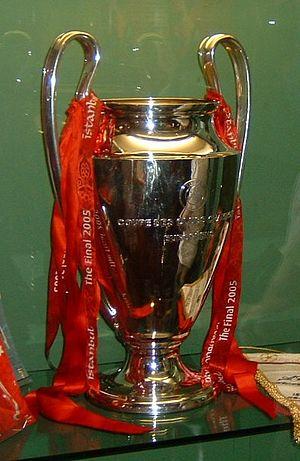
L'Union des associations européennes de football, plus connue sous son sigle UEFA est une association regroupant et représentant les fédérations nationales de football d'Europe.